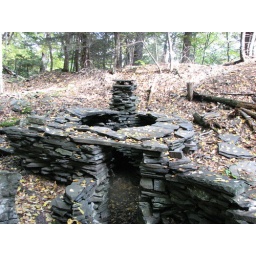
we work on this &amp;quot;fort&amp;quot; when we go camping in this area....left from the blue stone mining that was here in the 1800's.